Firewalker (film)

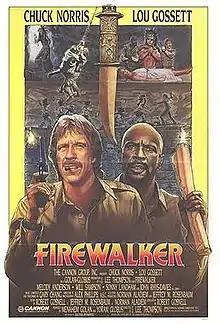
Theatrical release poster

Firewalker is a 1986 American action-adventure comedy film starring Chuck Norris, Louis Gossett Jr., Will Sampson in his final feature film role, and Melody Anderson. It was directed by J. Lee Thompson and written by Norman Aladjem, Robert Gosnell and Jeffrey M. Rosenbaum.